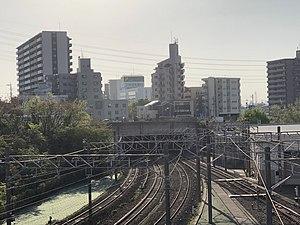
Nisshin est une ville située dans la préfecture d'Aichi, sur l'île de Honshū, au Japon.